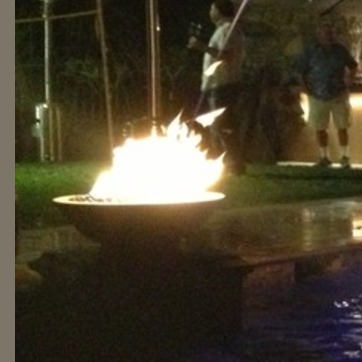
Material: other